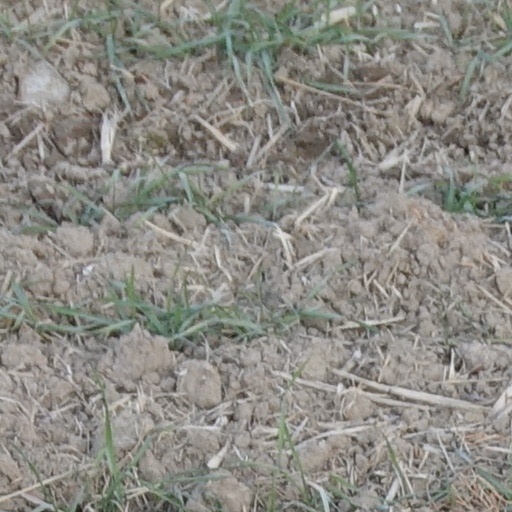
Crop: wheat